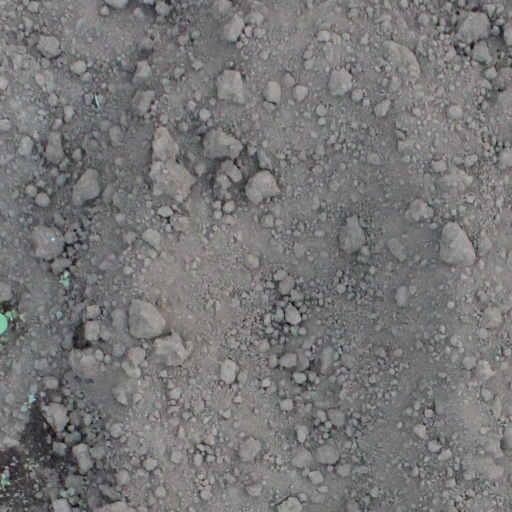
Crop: soybean